Apollo 1

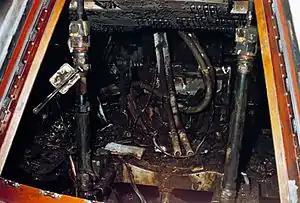
Charred remains of the Apollo1 cabin interior

The launch simulation on January 27, 1967, on pad 34, was a "plugs-out" test to determine whether the spacecraft would operate nominally on (simulated) internal power while detached from all cables and umbilicals. Passing this test was essential to making the February 21 launch date. The test was considered non-hazardous because neither the launch vehicle nor the spacecraft was loaded with fuel or cryogenics and all pyrotechnic systems (explosive bolts) were disabled.